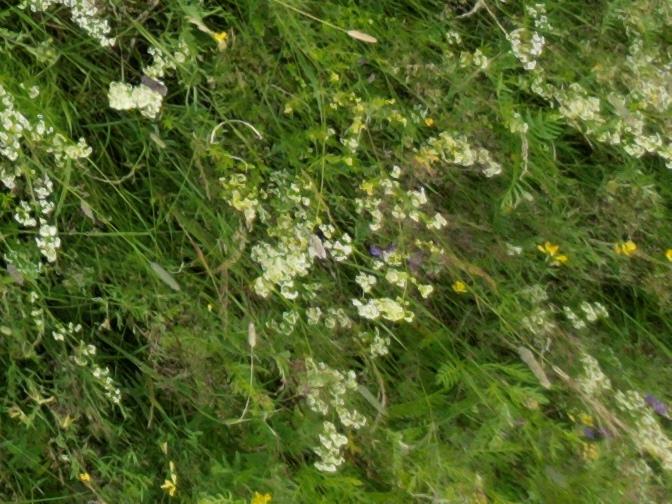
Flowers visible: yarrow flowers, yarrow flowers